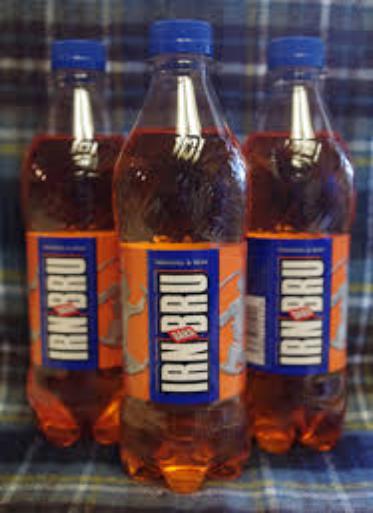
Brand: Irn Bru Bar
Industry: Food